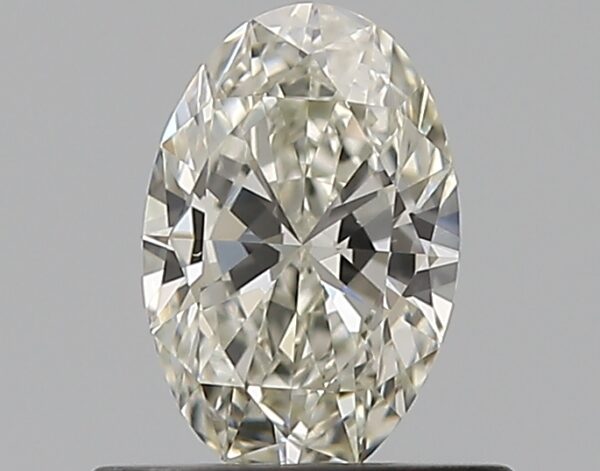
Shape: oval
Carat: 0.5
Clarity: VS1
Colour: J
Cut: EX
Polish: EX
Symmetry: VG
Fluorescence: N
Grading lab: GIA
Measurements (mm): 6.69 x 4.41 x 2.61